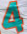
Number: 4